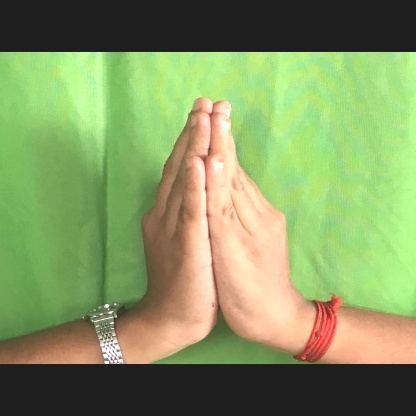
Mudra: Anjali